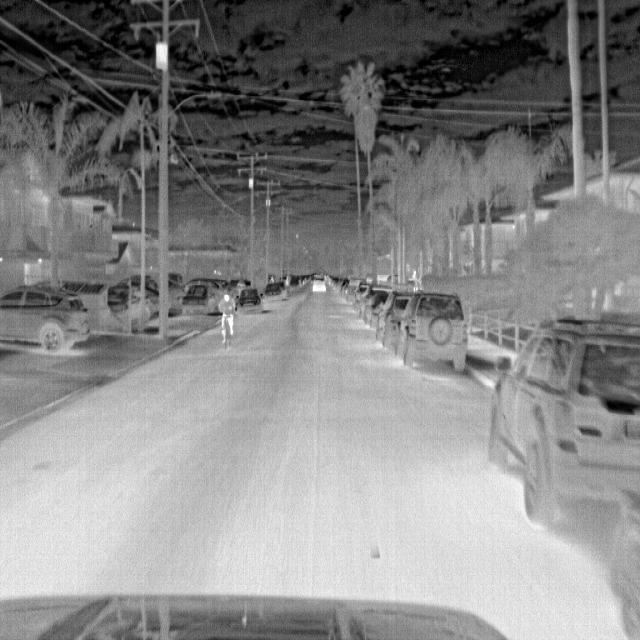
Detected objects:
label: person